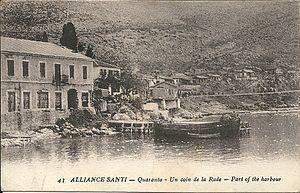
Santi-Quaranta (Sarandë ou Saranda, en Albanie) - Un coin de la rade - avant 1919 (date d'envoi postal de la carte)